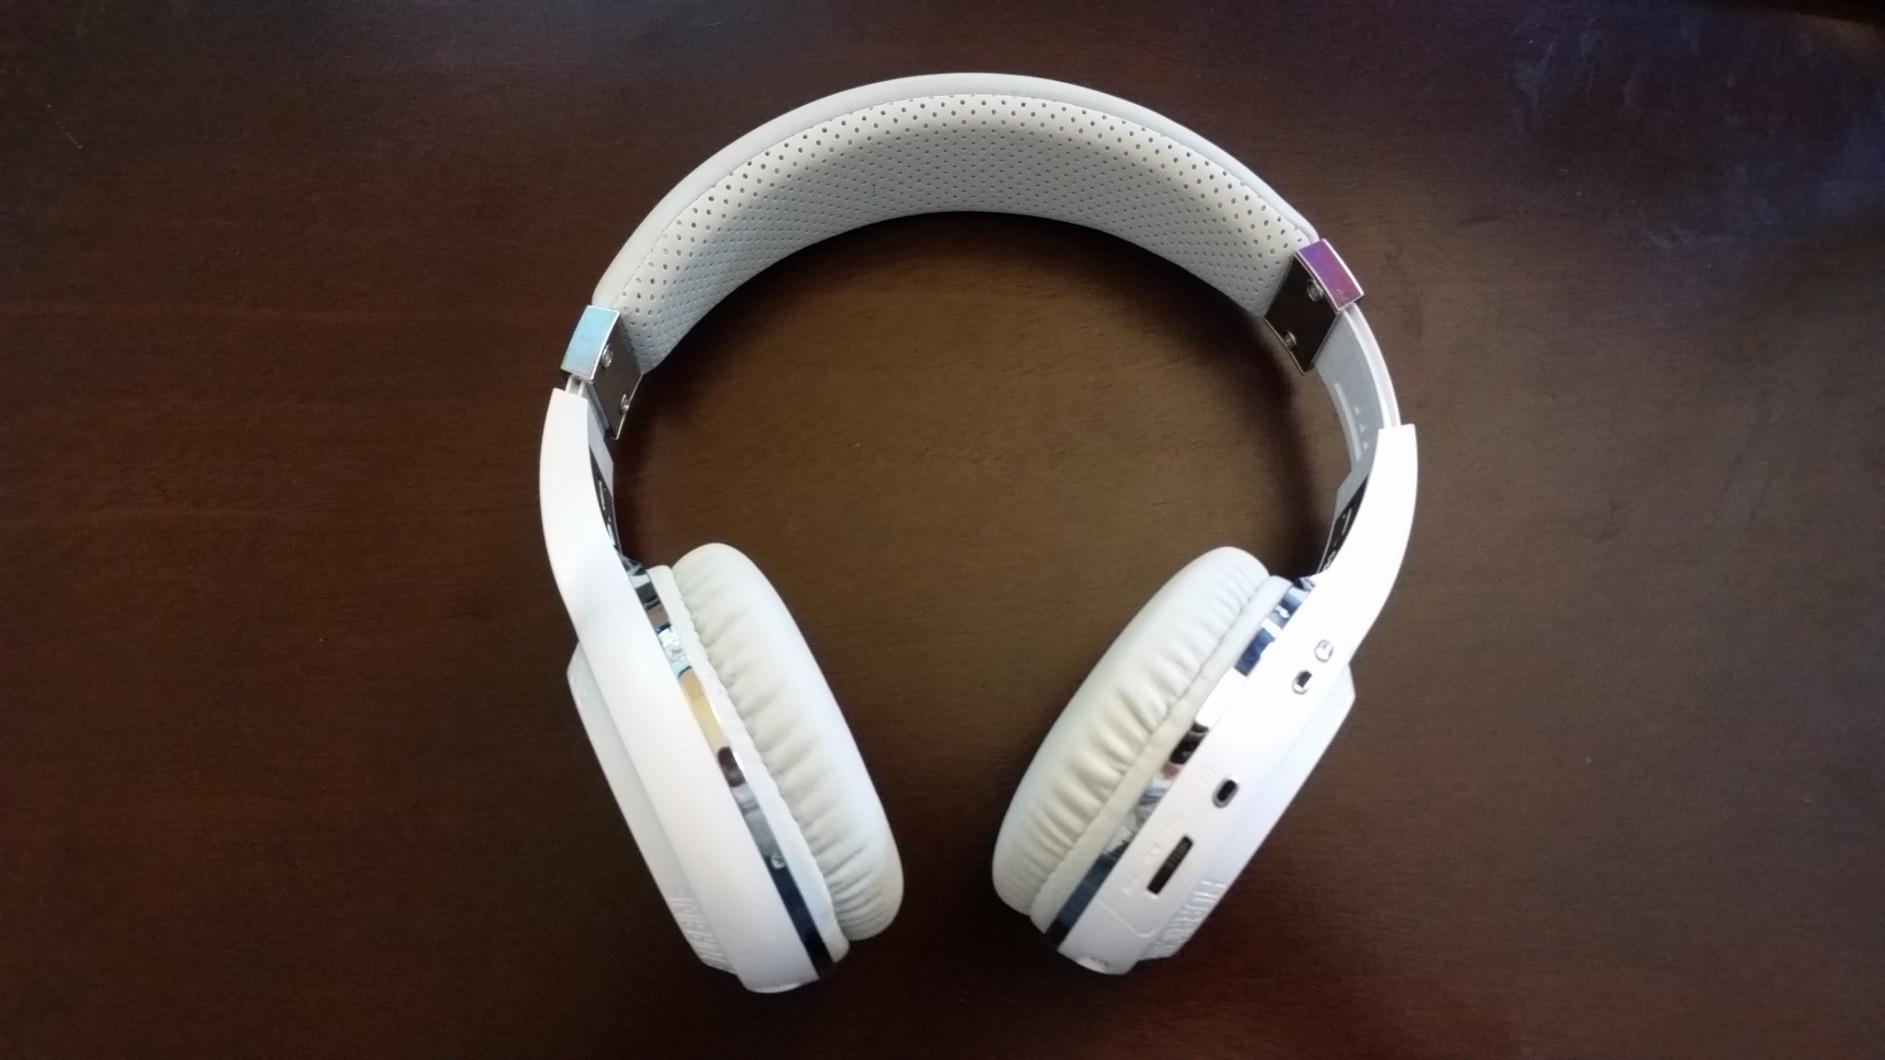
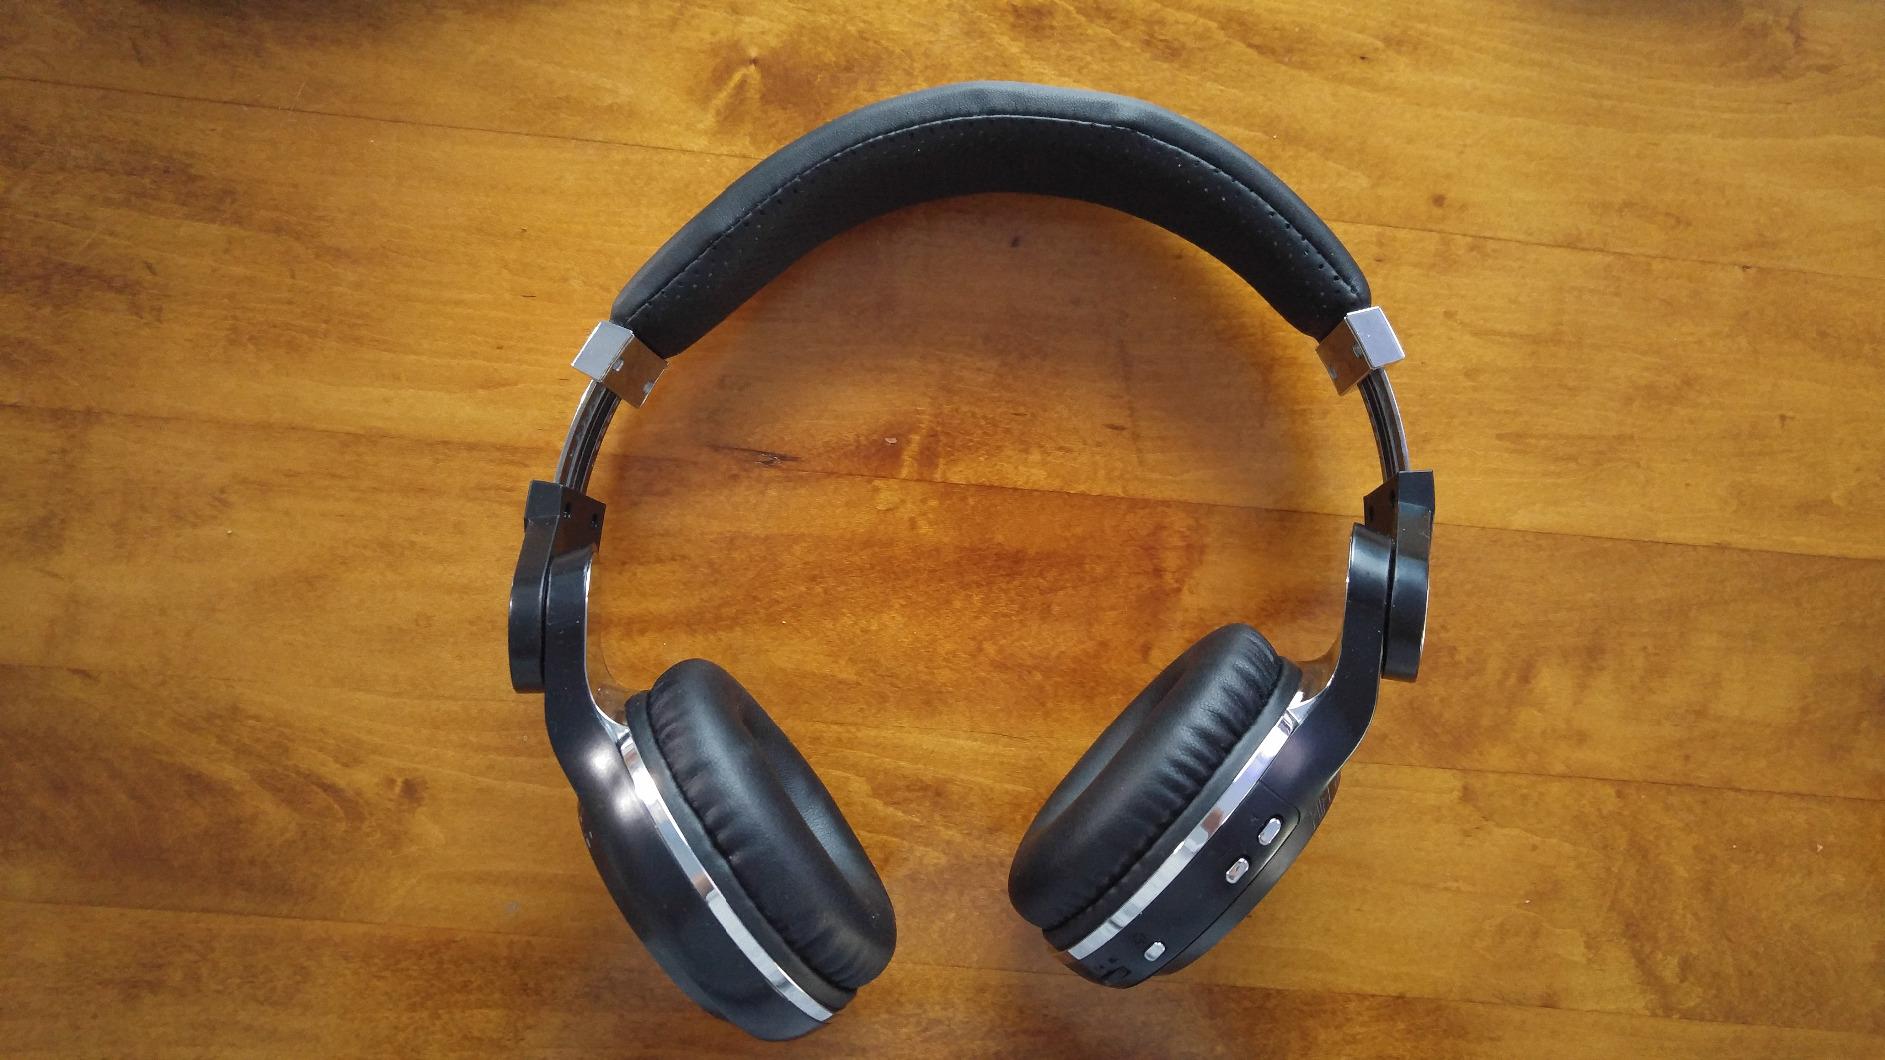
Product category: headphones
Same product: no